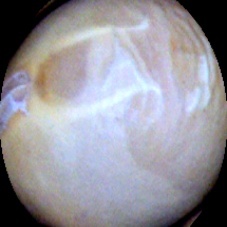
Label: Intact